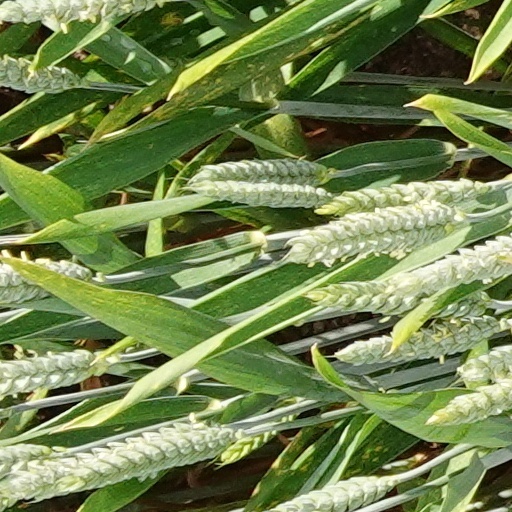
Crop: wheat